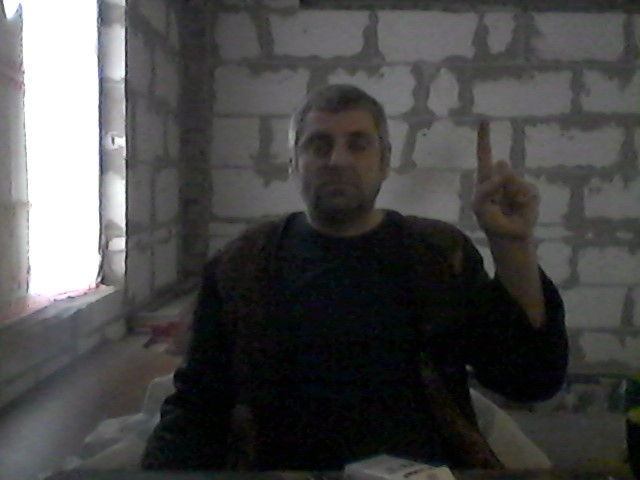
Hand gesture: one